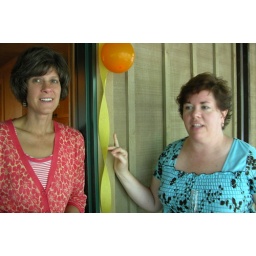
B-day girl and PJ by the front door to the cabin.